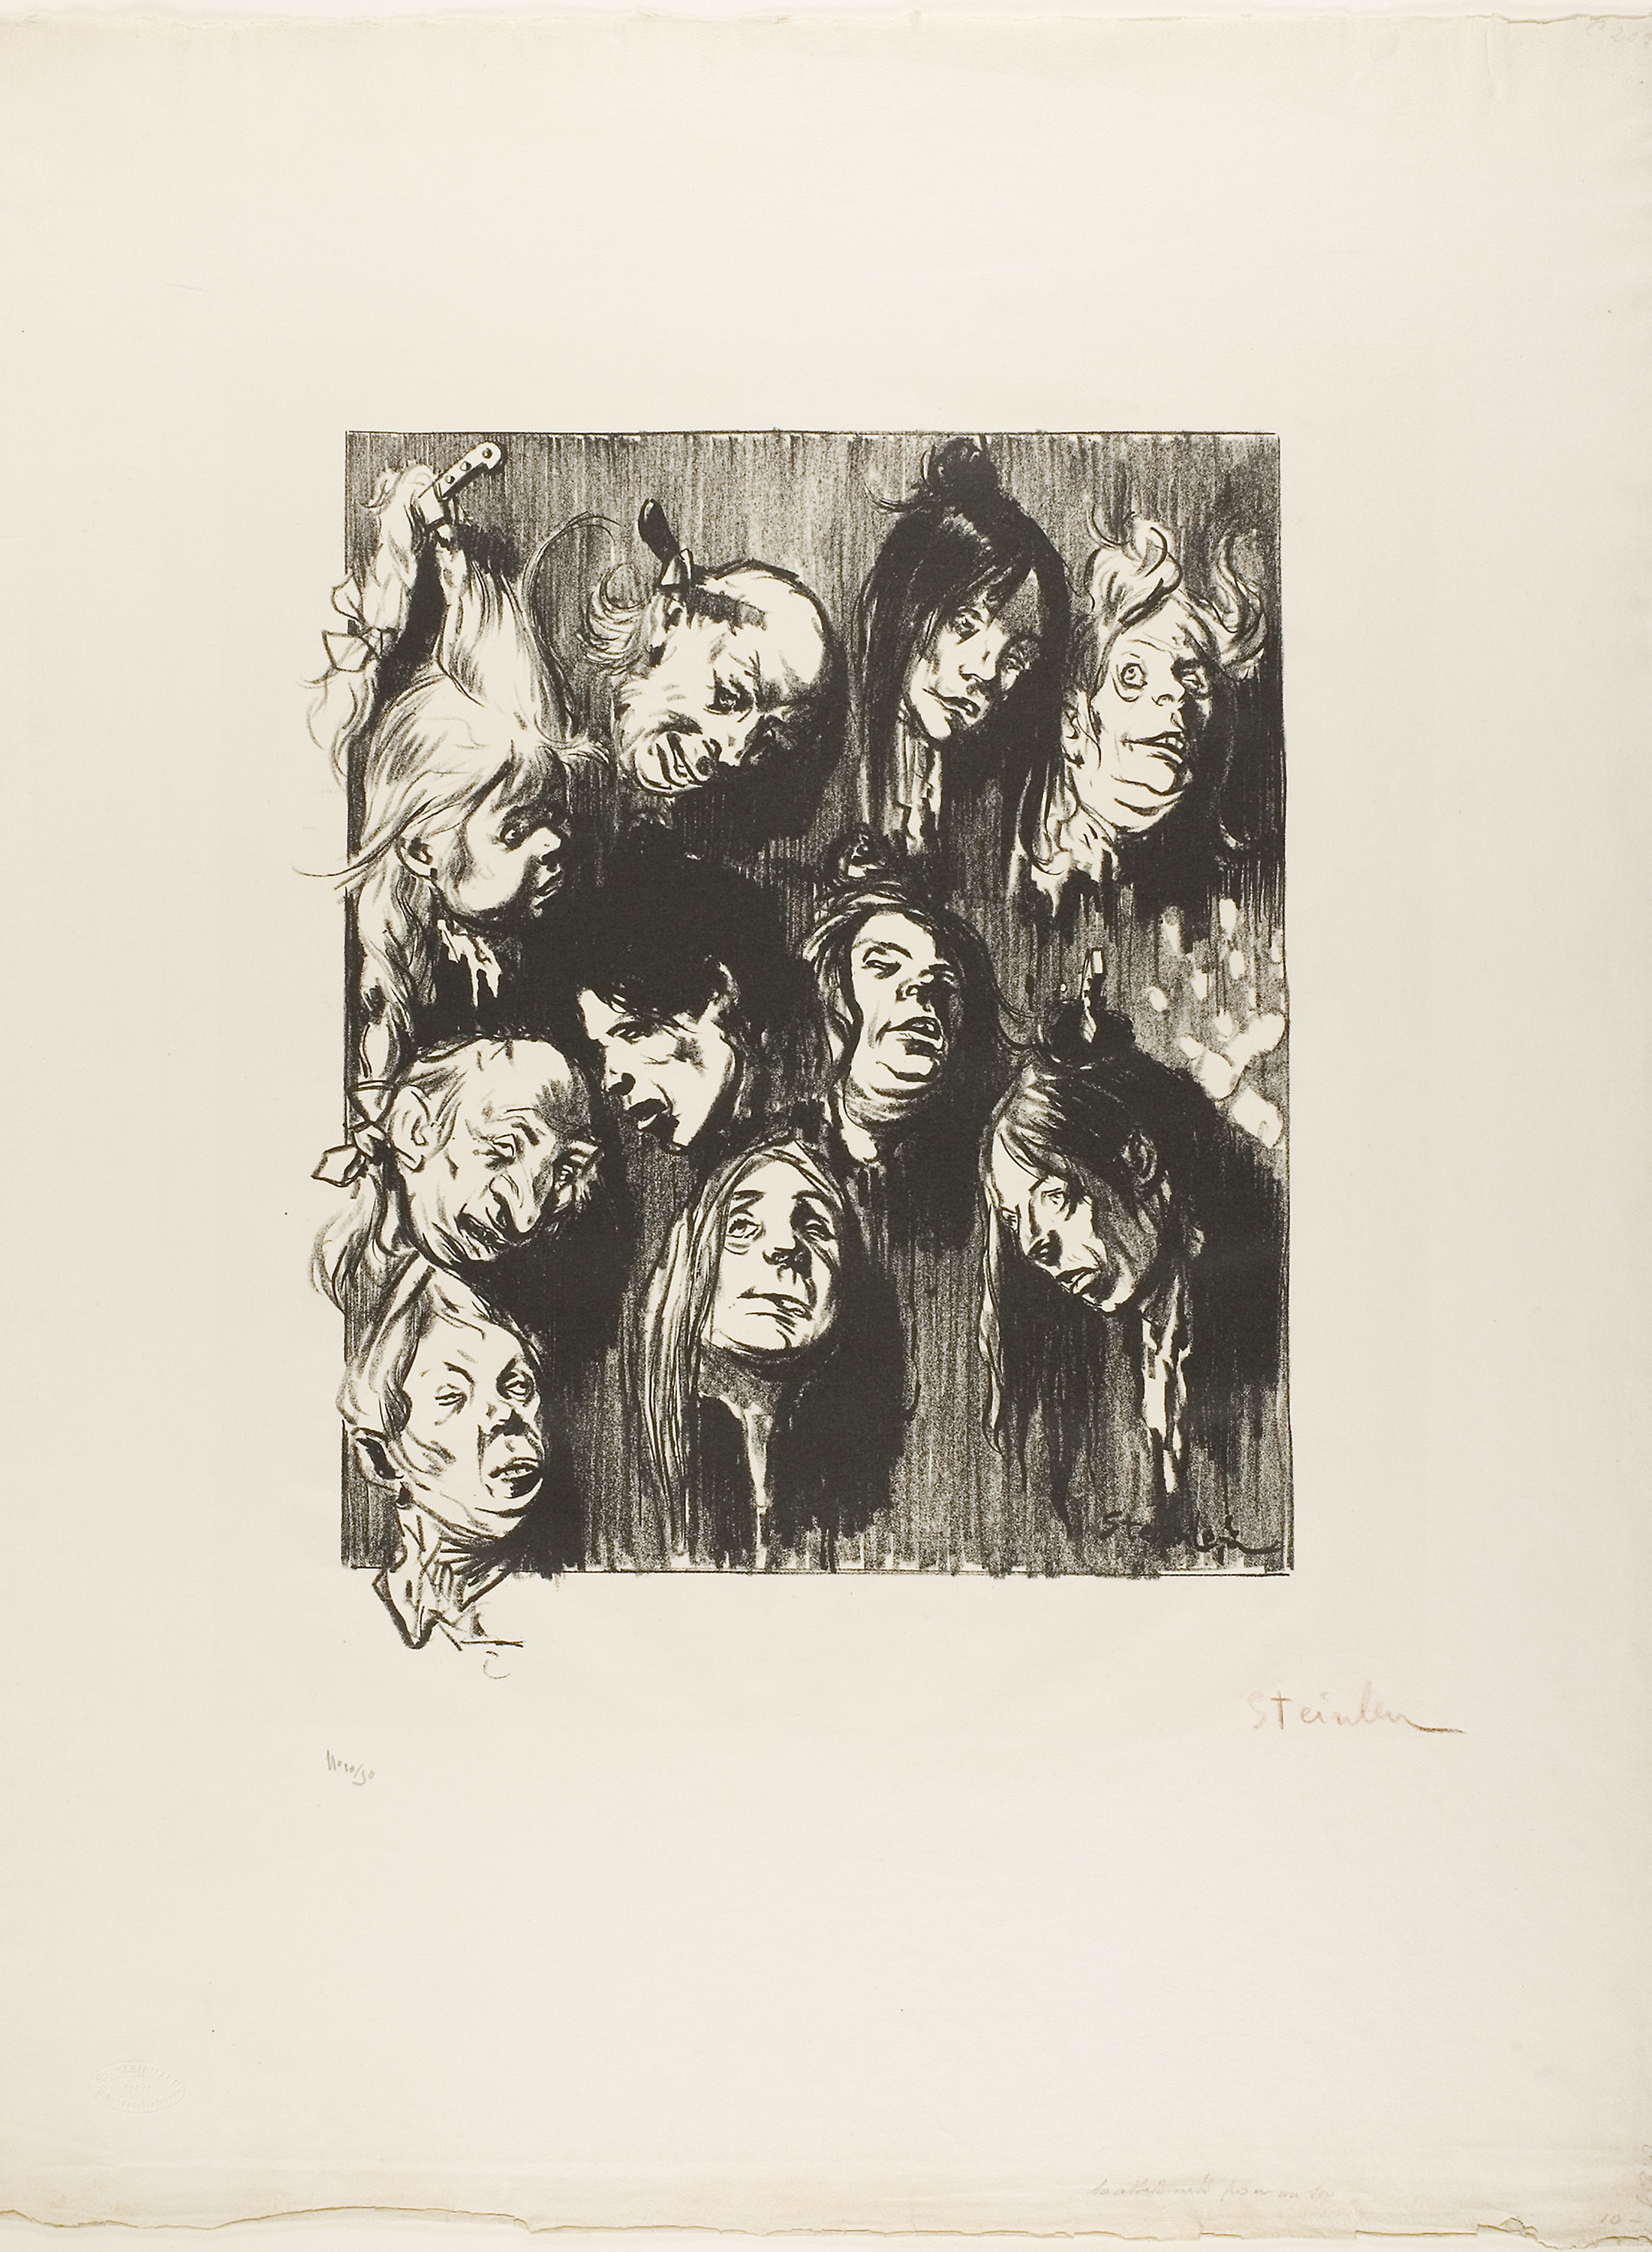
art, modern art, drawing, artwork, visual arts, painting, illustration, printmaking, font, picture frame